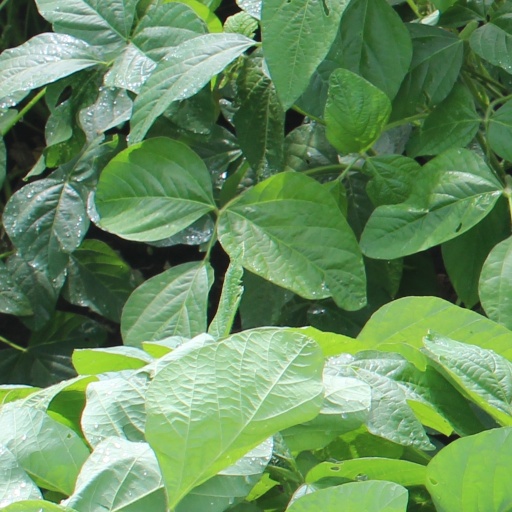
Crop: soybean